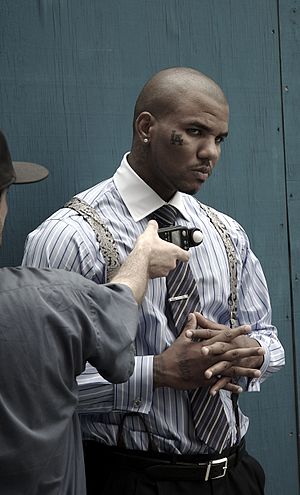
Game (rapper)
The Game på Wall Street, New York i 2006
Jayceon Terrell Taylor, er en amerikansk rapper og skuespiller, bedre kendt under sit kunstnernavn The Game. I 2005 udgav han sit debutalbum The Documentary, hvilket fik to Grammy Award nomineringer. Nogle af hans andre albums består bl.a. af Doctor's Advocate, L.A.X., RED Album og det seneste Jesus Piece.